Tom Aikens (politician)

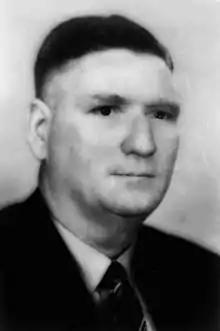

:"This is about the Queensland politician. For the English chef and his restaurant, see Tom Aikens and Tom Aikens (restaurant)."